Tommy Lockhart

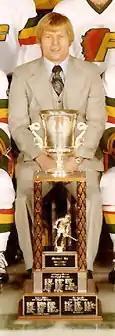
Gregg Pilling sitting behind the Lockhart Cup in a team photo of the 1976–77 Philadelphia Firebirds.

Lockhart was honored by the Ontario Hockey Association in 1948 with its Gold Stick award for distinguished service to hockey. He was elected to the builder category of the Hockey Hall of Fame in 1965. He was a recipient of the Lester Patrick Trophy in 1968, for service to hockey in the United States. He was inducted into the United States Hockey Hall of Fame in the inaugural class of 1973.